Mitsuhiro Oikawa

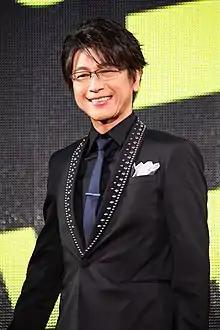
Mitsuhiro Oikawa in 2018

is a Japanese musician, singer-songwriter, composer and actor who is represented by the talent agency, Mother Enterprise. He graduated from Seijo Gakuen Junior High School and High School and Seijo University Faculty of Law. He is business partners with Horipro. His wife was actress and Takarazuka Revue graduate Rei Dan (July 2011 - Nov 2018).